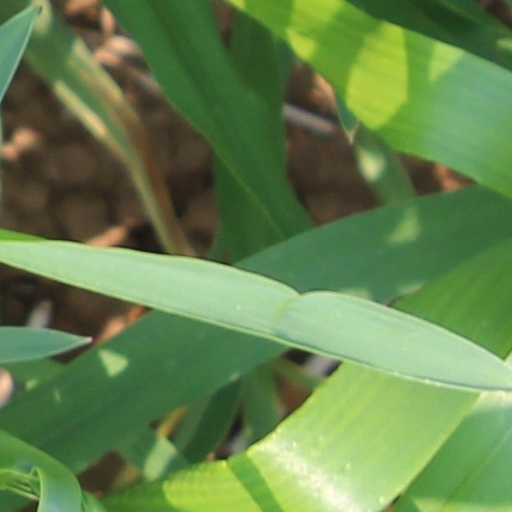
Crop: wheat